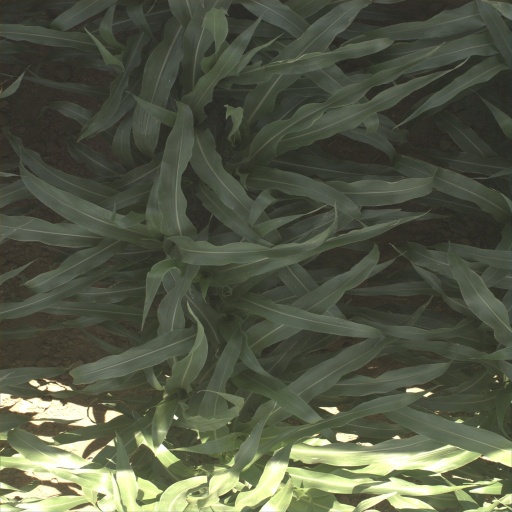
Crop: sorghum